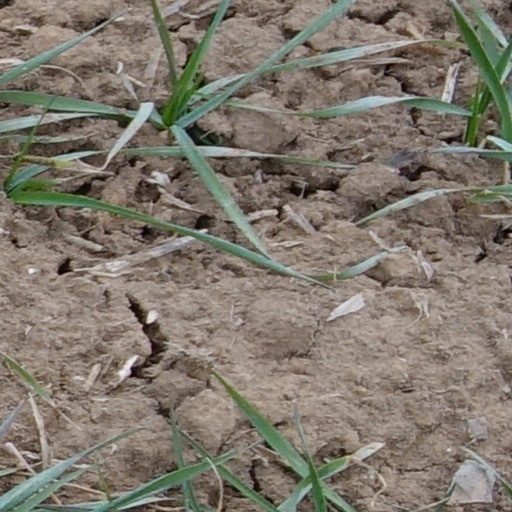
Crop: wheat